Walking Across Egypt

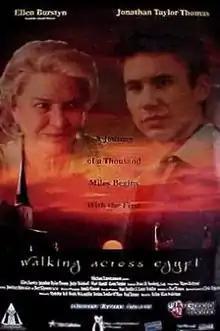
Theatrical release poster

Walking Across Egypt is a 1999 American coming-of-age comedy-drama film directed by Arthur Allan Seidelman and written by Paul Tamasy, based on Clyde Edgerton's novel of the same name. The film stars Ellen Burstyn, Jonathan Taylor Thomas, Mark Hamill, Gail O'Grady, Judge Reinhold, and Pat Corley.